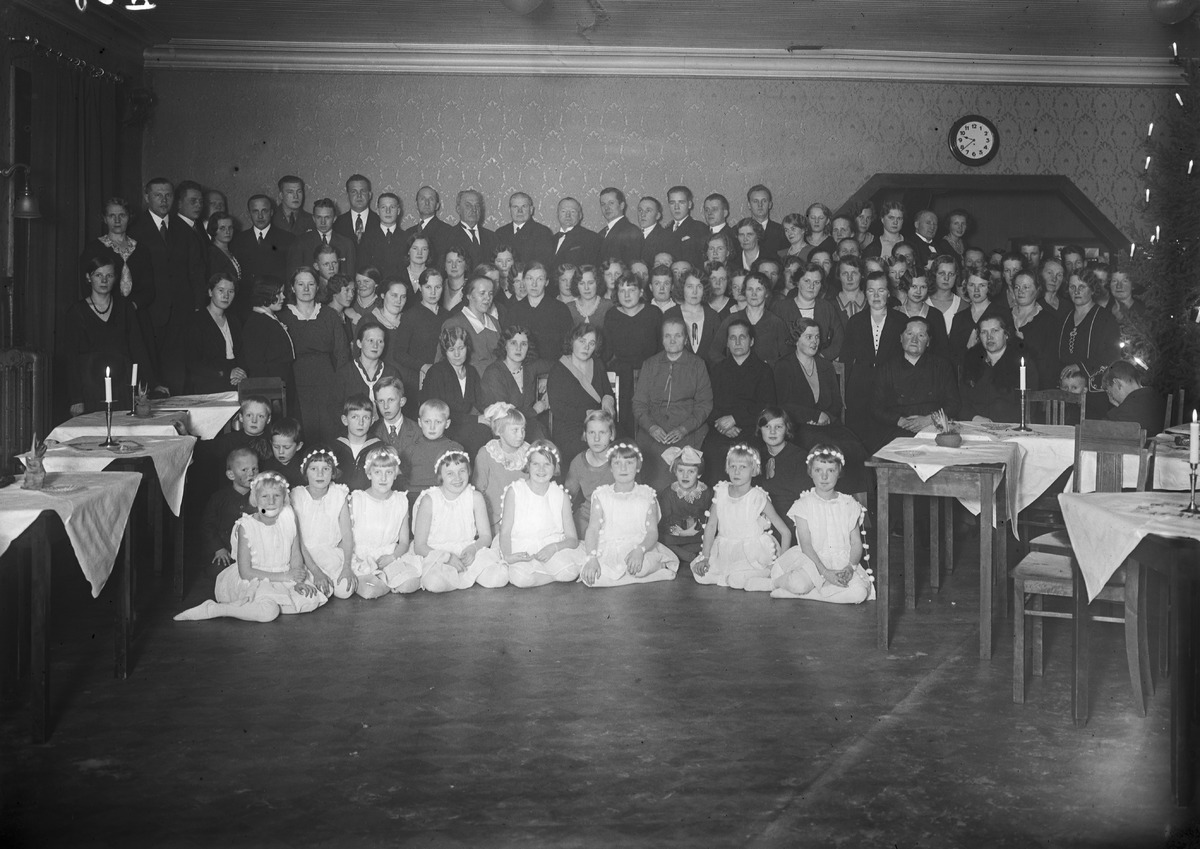
Osuusliike Arinan henkilökunnan pikkujoulujuhla
Consumer cooperative Arina's staff's Christmas party
sisällön kuvaus: Osuusliike Arinan henkilökunnan pikkujoulujuhla 6.12.1931. content description: Consumer cooperative Arina's staff's Christmas party on December 6, 1931.
Vuosi: 1931
Paikka: Suomi, Oulu, Suomi, Pohjois-Pohjanmaa, Oulu
Aiheet: ryhmäkuva; osuusliikkeet; pikkujoulut; party; consumer cooperatives